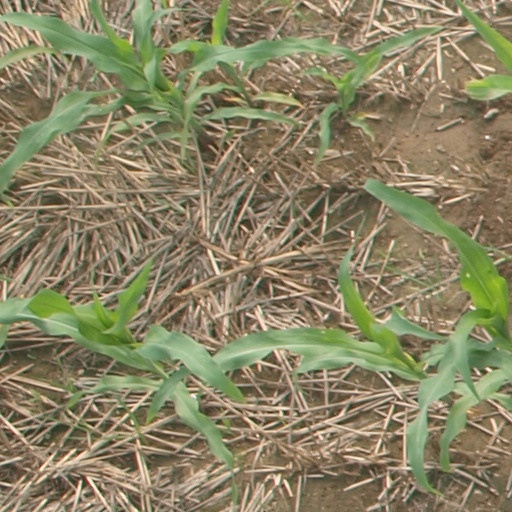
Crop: maize; corn